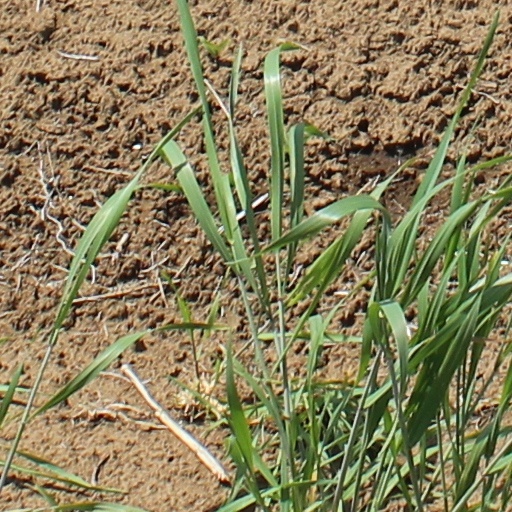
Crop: wheat